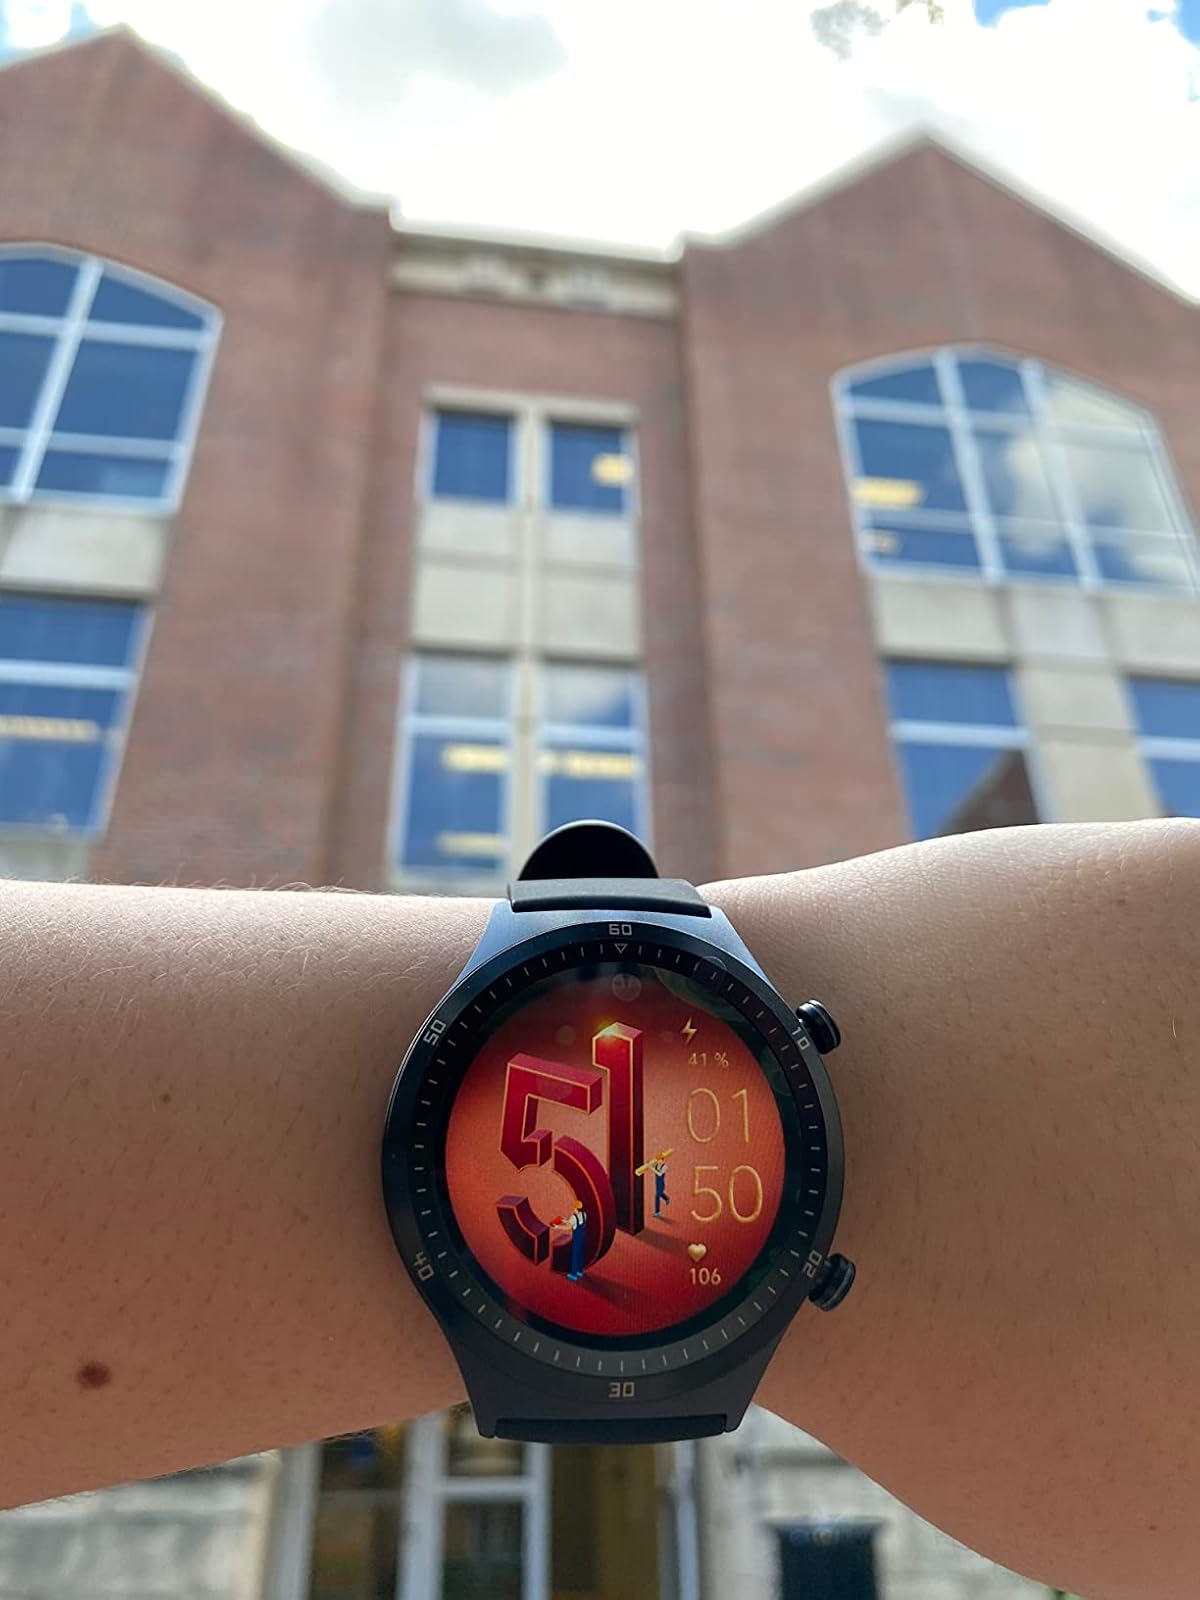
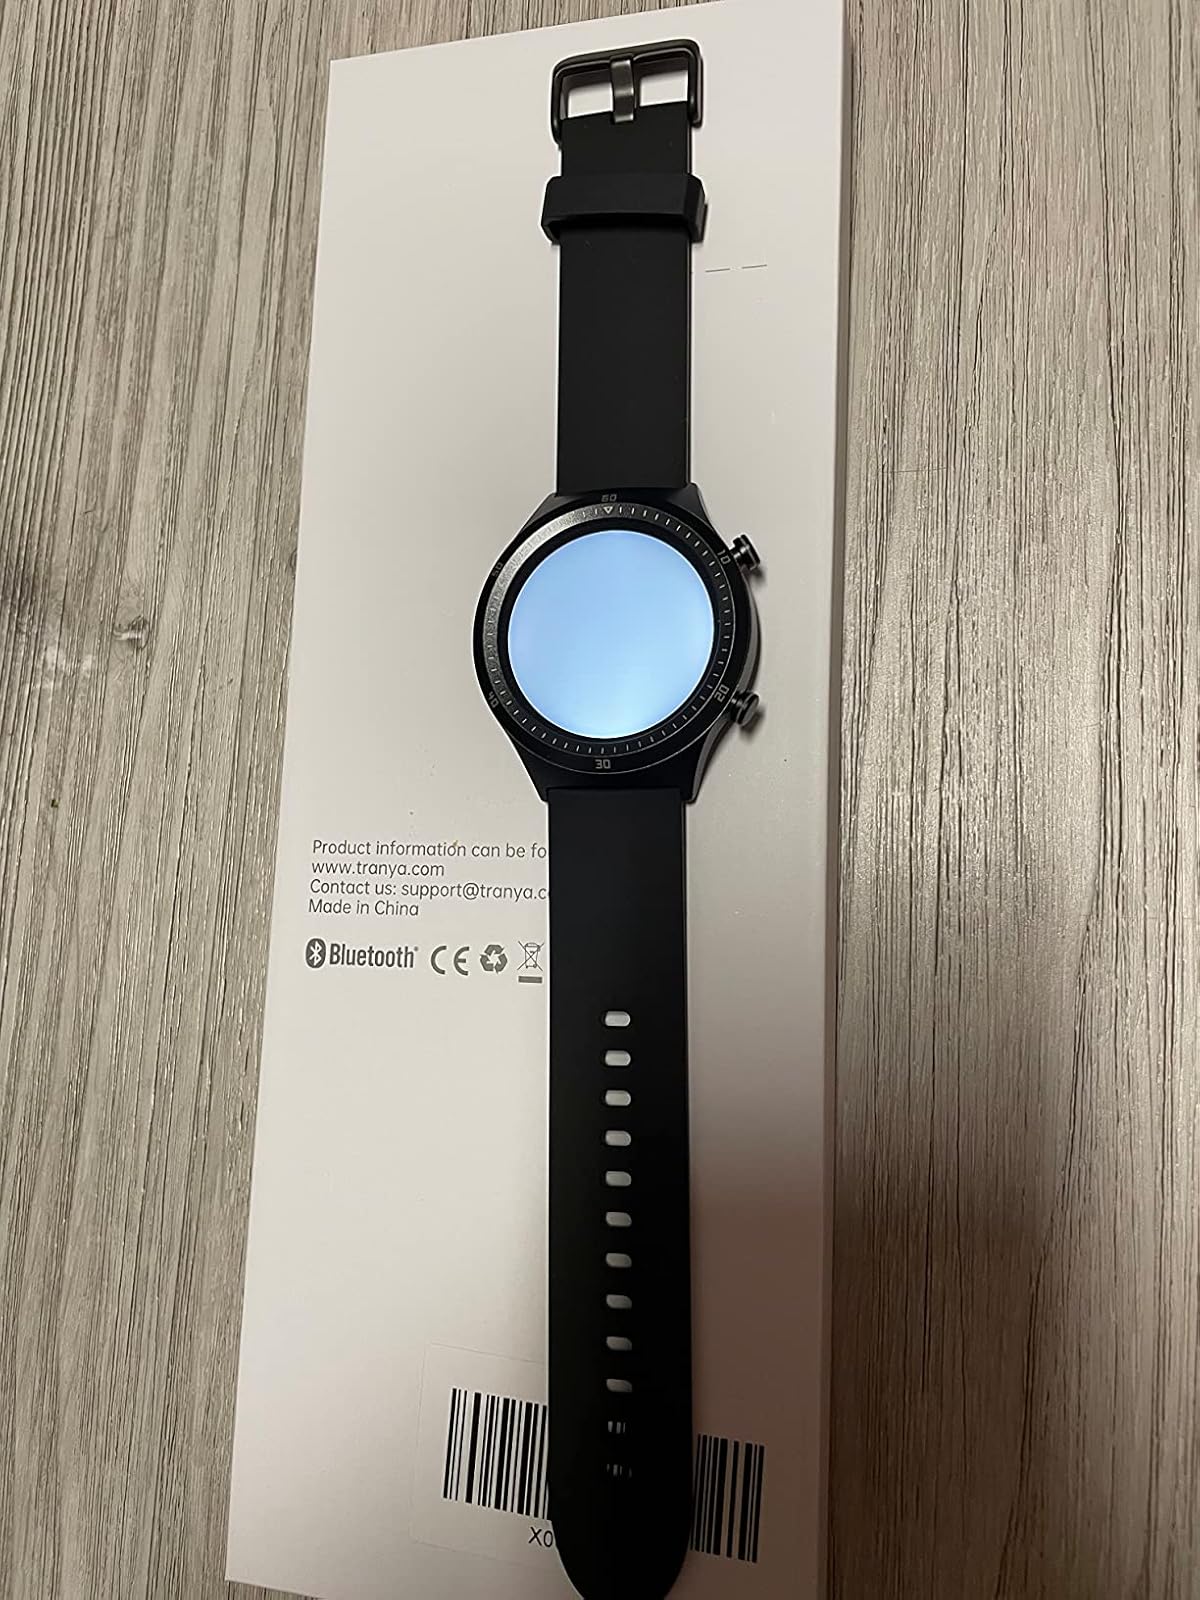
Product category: smartwatch
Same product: yes